Nushrratt Bharuccha

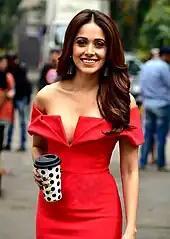
Bharuccha in 2018

In June 2020, Bharuccha changed the spelling of her name to Nushrratt Bharuccha, due to numerological reasons. Bharuccha has a keen interest in writing, mainly poems.